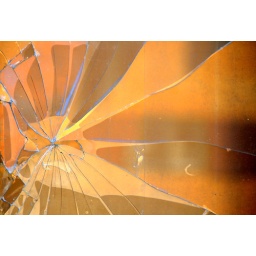
Reflections of a wonderful yellow building in a broken window.